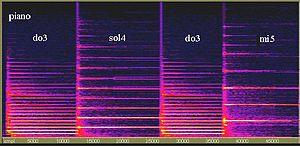
Sonagramme de notes jouées au piano réalisé par logiciel (copie d'écran) Auteur
Le son est une vibration mécanique d'un fluide, qui se propage sous forme d'ondes longitudinales grâce à la déformation élastique de ce fluide. Les êtres humains, comme beaucoup d'animaux, ressentent cette vibration grâce au sens de l'ouïe.
La psychoacoustique est la branche de la psychophysique qui étudie les rapports entre les perceptions auditives de l'être humain et les sons qui parviennent à ses oreilles. Elle fait appel à l'acoustique, qui étudie la nature et les propriétés des ondes sonores, à la physiologie de l'audition, qui examine dans quelle mesure elles se transforment en influx nerveux, à la psychologie et aux sciences cognitives. Elle emploie les méthodes de la psychologie expérimentale.
Un sonagramme, ou sonogramme, est une représentation, utilisée pour l'analyse spectrale des sons, de la pression acoustique ou de la tension associée, selon une graduation de couleur, en fonction de la fréquence et du temps, respectivement portés en ordonnée et en abscisse.